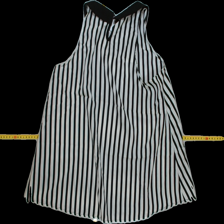
View: back
Type: Blouse
Category: Ladies
Brand: Forever 21
Colors: Black, White
Material: 100% Poly
Cut: Collar, Regular
Size: S
Season: All
Trend: No trend
Stains: No
Price range: <50
Recommended usage: Reuse